Public transport in Waikato

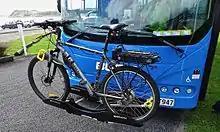
Sportworks bike carrier on a Volvo B7RLE GoBus in 2017

Most of Waikato's buses start and end their journeys at the Transport Centre on the corner of Anglesea St and Bryce St, formerly the Ellis and Burnand timber yard. The map of the Centre shows 27 stops in and around it. As well as bus stops and shelters, it has toilets, a cafe, an information counter and a booking office. It opened in 2001 and was designed by Worley Architects. Prior to that the Transport Centre was the name later given to the late 1960s bus station on the other side of Bryce St (now The Warehouse, but once the NZR Road Services depot and bus stops), which was linked by a ramp to the underground station at Hamilton Central. That site and the current centre and neighbouring properties are now included in Development Site 4 in the City's local area plan. In earlier years buses had several terminals, including Frankton Junction and Garden Place.